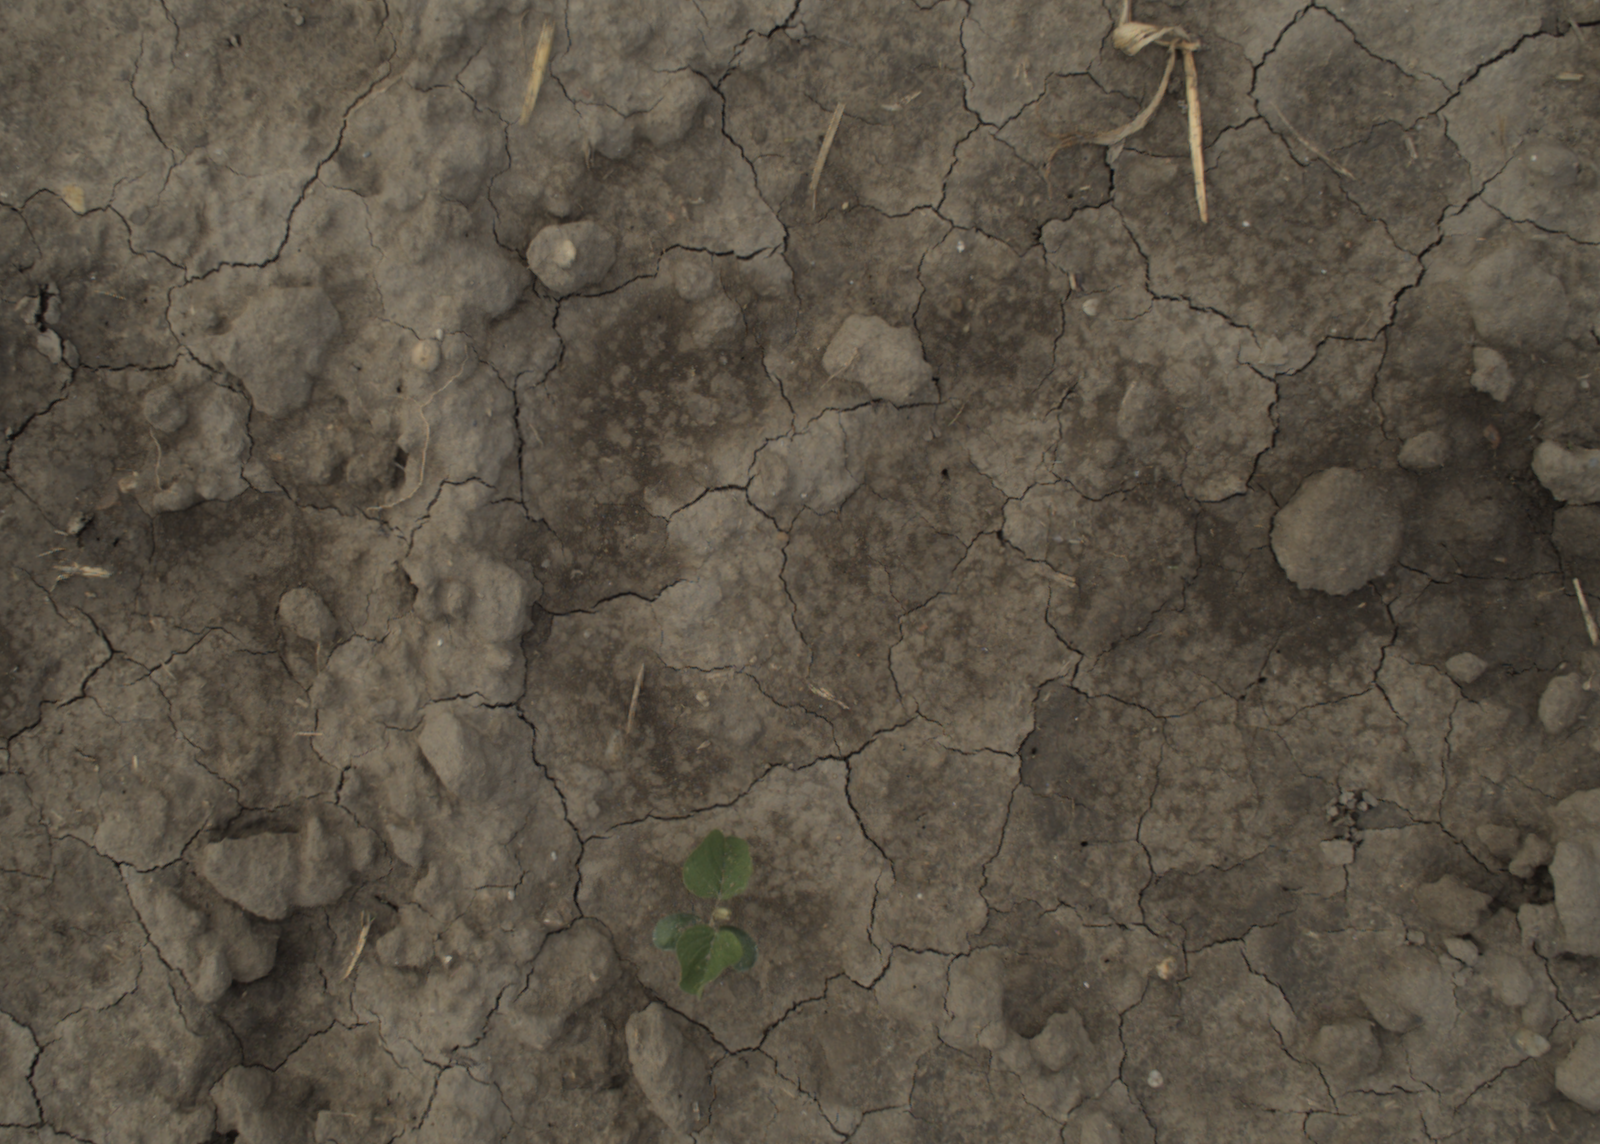
Capture date: 21.09.2021 10:55:21
Weather: mixed
Wind: light
Seeding date: 02.09.2021
Plant canopy height (mm): 962